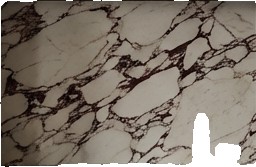
Surface category: wall